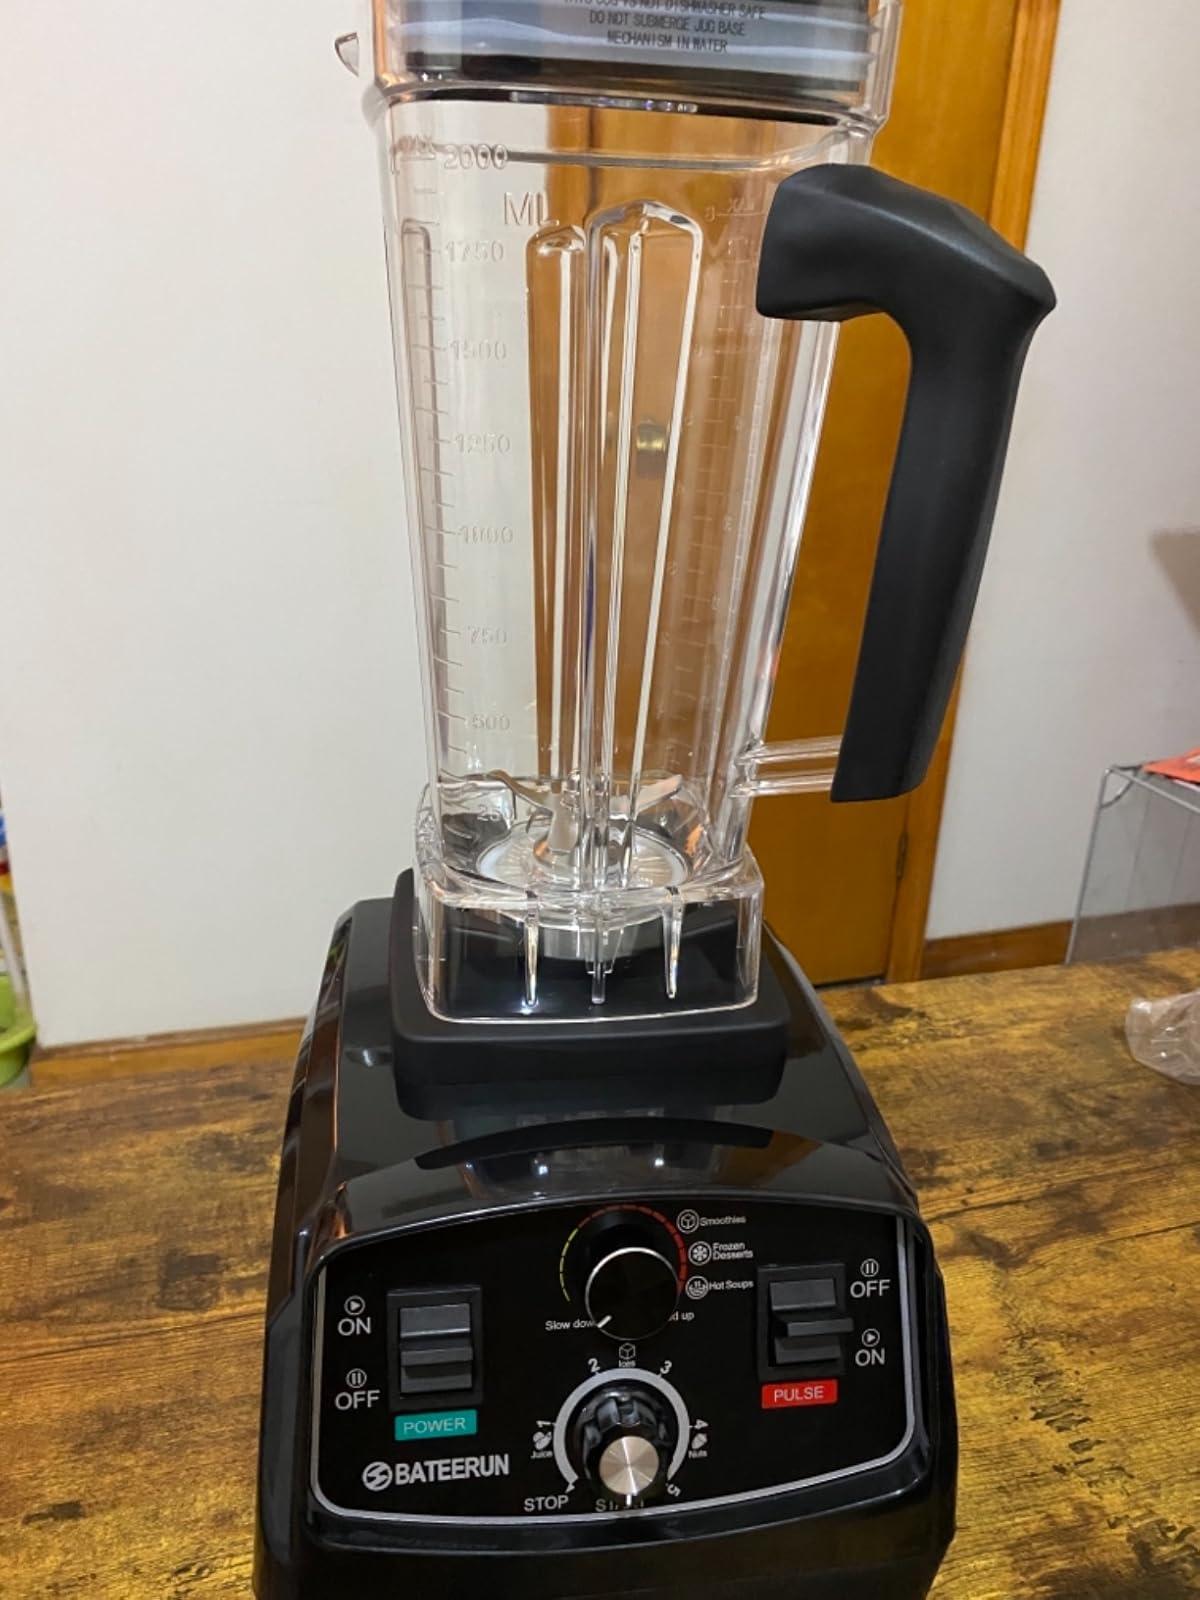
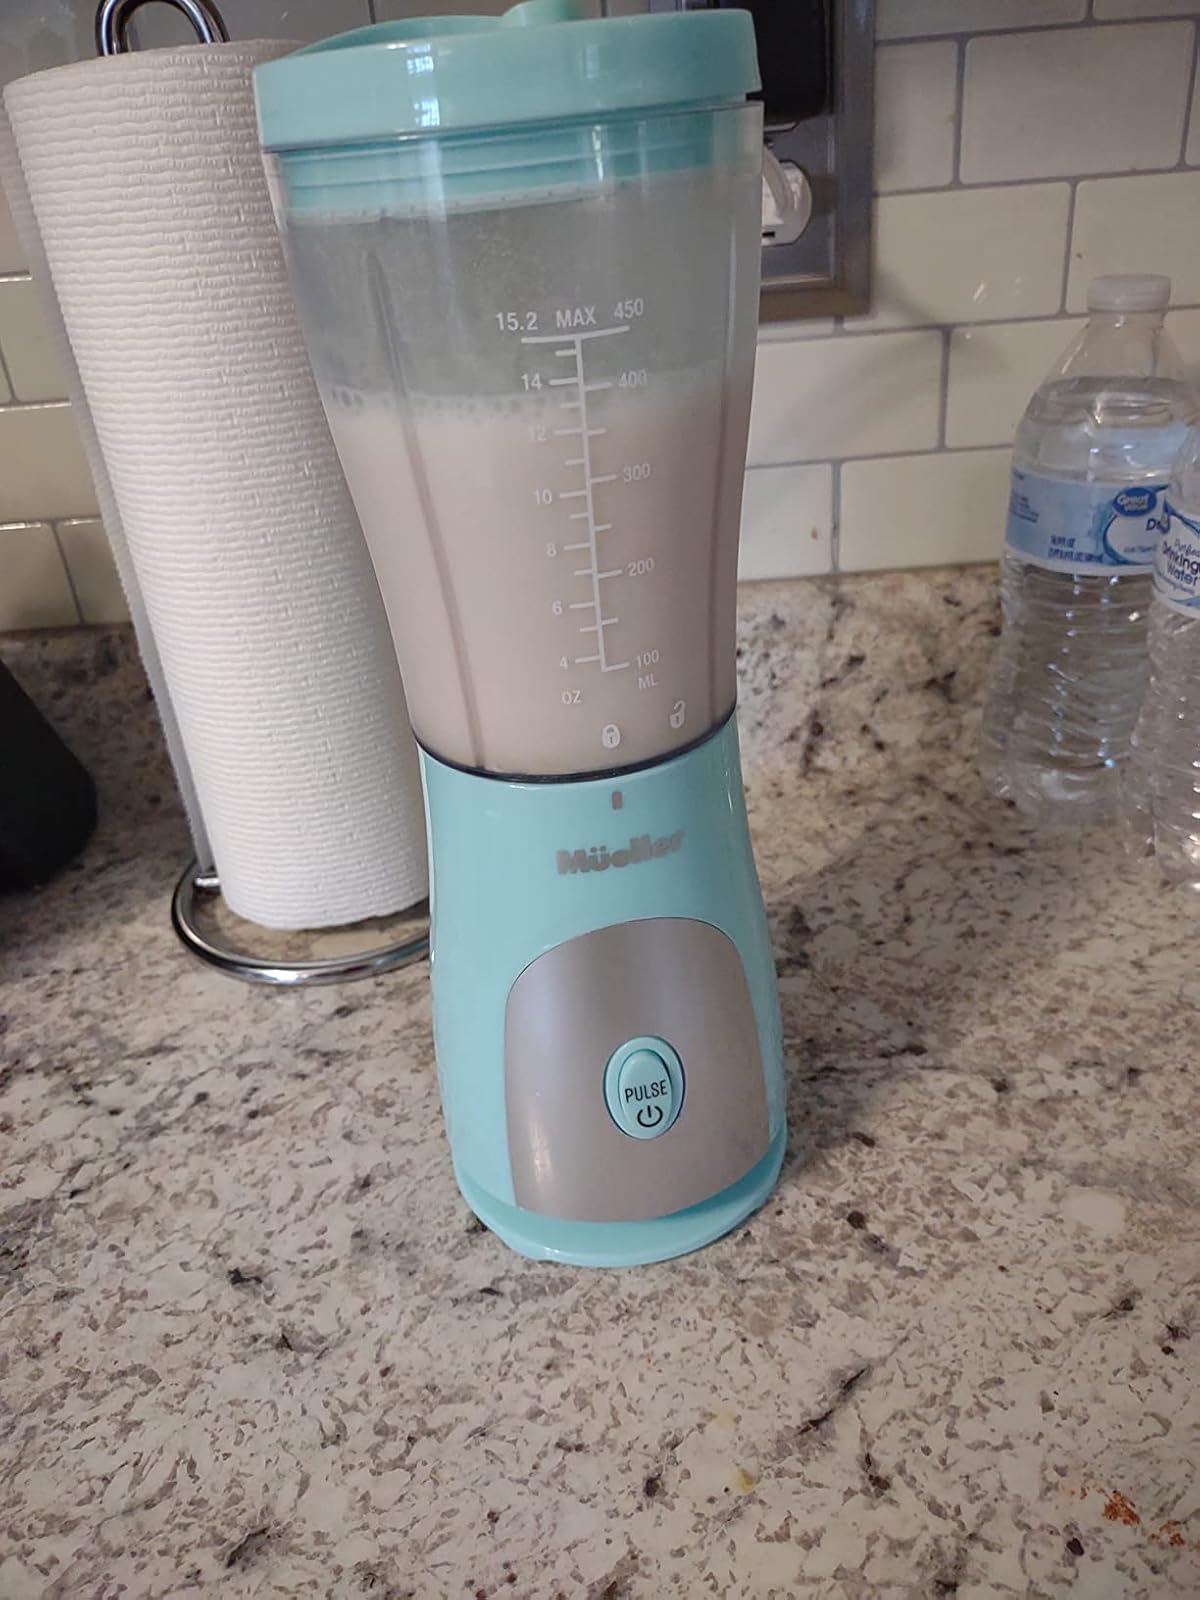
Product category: items_blender
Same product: no